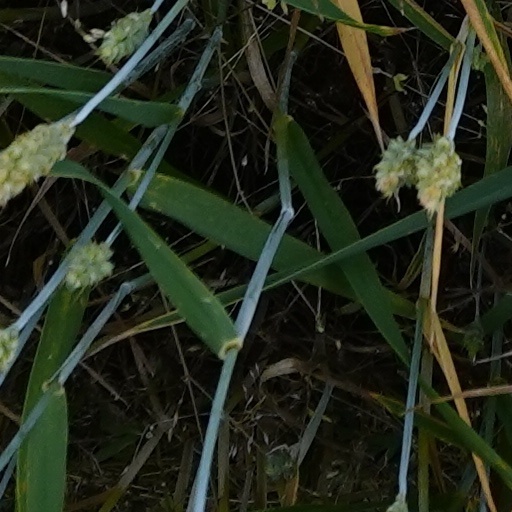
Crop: wheat